Natalia Henríquez

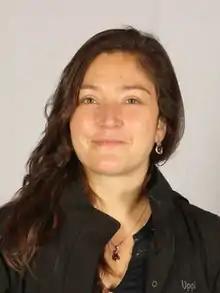

Natalia Esther Henríquez Carreño (born 9 July 1985) is a Chilean public administrator who was elected as a member of the Chilean Constitutional Convention.